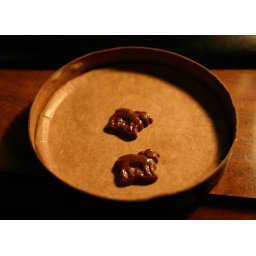
the cute chocolate cows that were in the ice cream